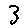
Label: 3